Aspirator (medicine)

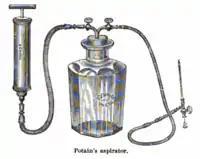
Potain's aspirator

A medical aspirator is a suction machine used to remove mucus, blood, and other bodily fluids from a patient. They can be used during surgical procedures but an operating theater is generally equipped with a central system of vacuum tubes. Most aspirators are therefore portable, for use in ambulances and nursing homes, and can run on AC or battery power. They consist of a vacuum pump, a